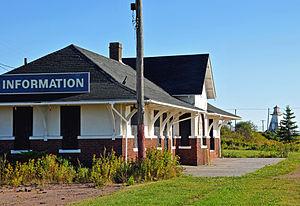
Gare de Cap-Tourmentin.
Cap-Tourmentin, aussi appelé Cap Tormentine ou Cape Tormentine, est un village du comté de Westmorland, au sud-est de la province canadienne du Nouveau-Brunswick. Elle est en fait la communauté située la plus à l'est de la province. Le village a le statut de DSL sous le nom légal de Cap Tormentin.